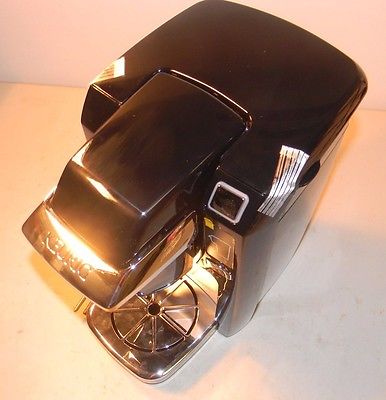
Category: coffee maker